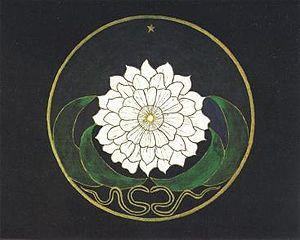
Mandala réalisé par une patiente inconnu de Jung et avant 1929, date de publication du livre Le Mystère de la Fleur d'Or illustré par ce dessin.
L'archétype est un concept appartenant à la psychologie analytique élaborée par le psychiatre suisse Carl Gustav Jung qui le définit par la tendance humaine à utiliser une même « forme de représentation donnée a priori » renfermant un thème universel structurant la psyché, commun à toutes les cultures mais figuré sous des formes symboliques diverses.